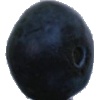
Label: Blueberry 1